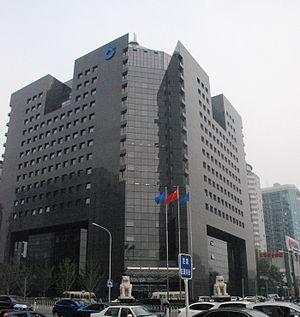
China Construction Bank est la deuxième grande banque commerciale de la république populaire de Chine.